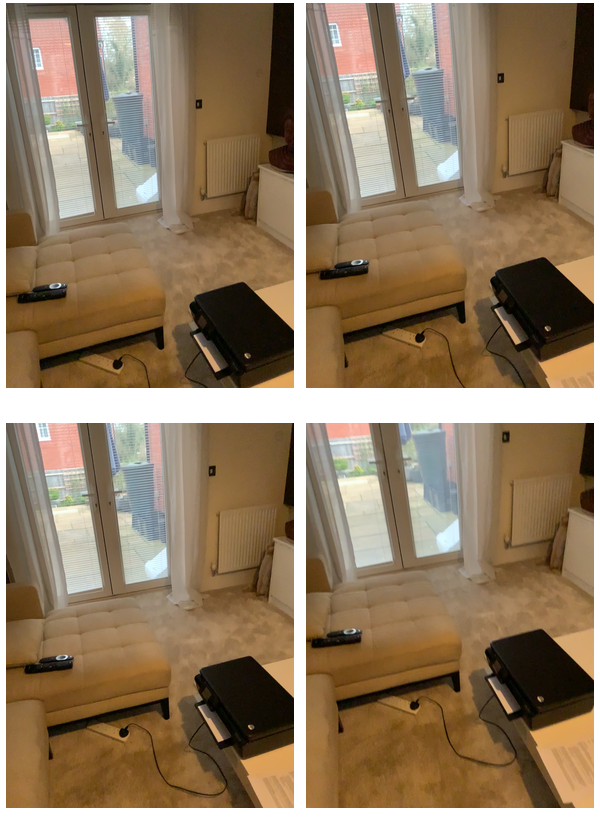Task instruction: Power on the projector.
Answer: {"task_instruction": "Power on the projector.", "nodes": ["electric outlet", "projector"], "edges": [{"functional_relationship": "providepower", "object1": "electric outlet", "object2": "projector", "spatial_relations": ["lower_than", "left_of", "behind"], "is_touching": false}], "action_type": "insert", "function_type": "power_supply"}